Sir Andrew Noble, 1st Baronet

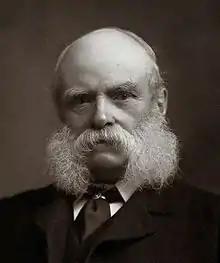
Sir Andrew Noble c. 1907

Sir Andrew Noble, 1st Baronet (13 September 1831 – 22 October 1915) was a Scottish physicist noted for his work on ballistics and gunnery.